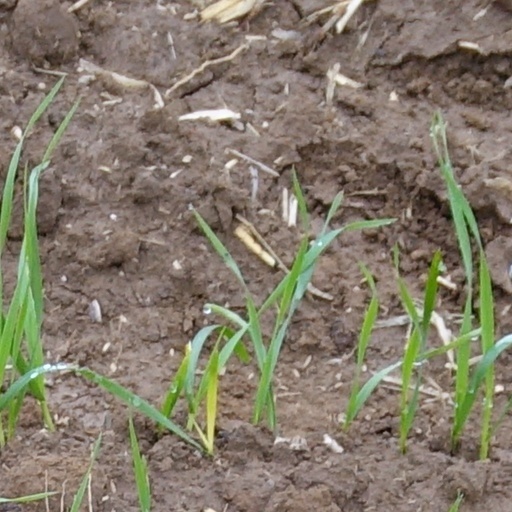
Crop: wheat